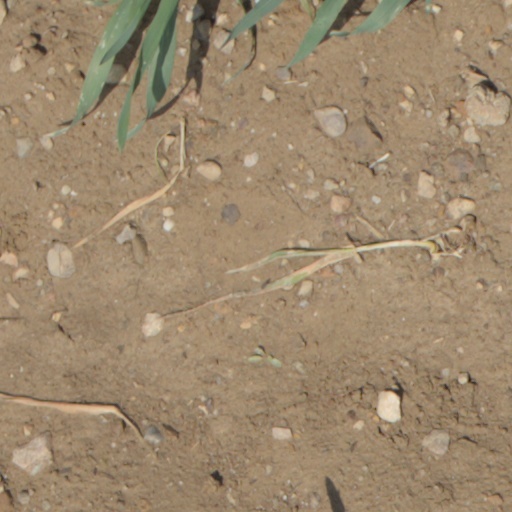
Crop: wheat